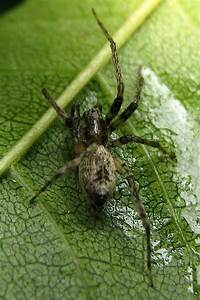
Label: ragno